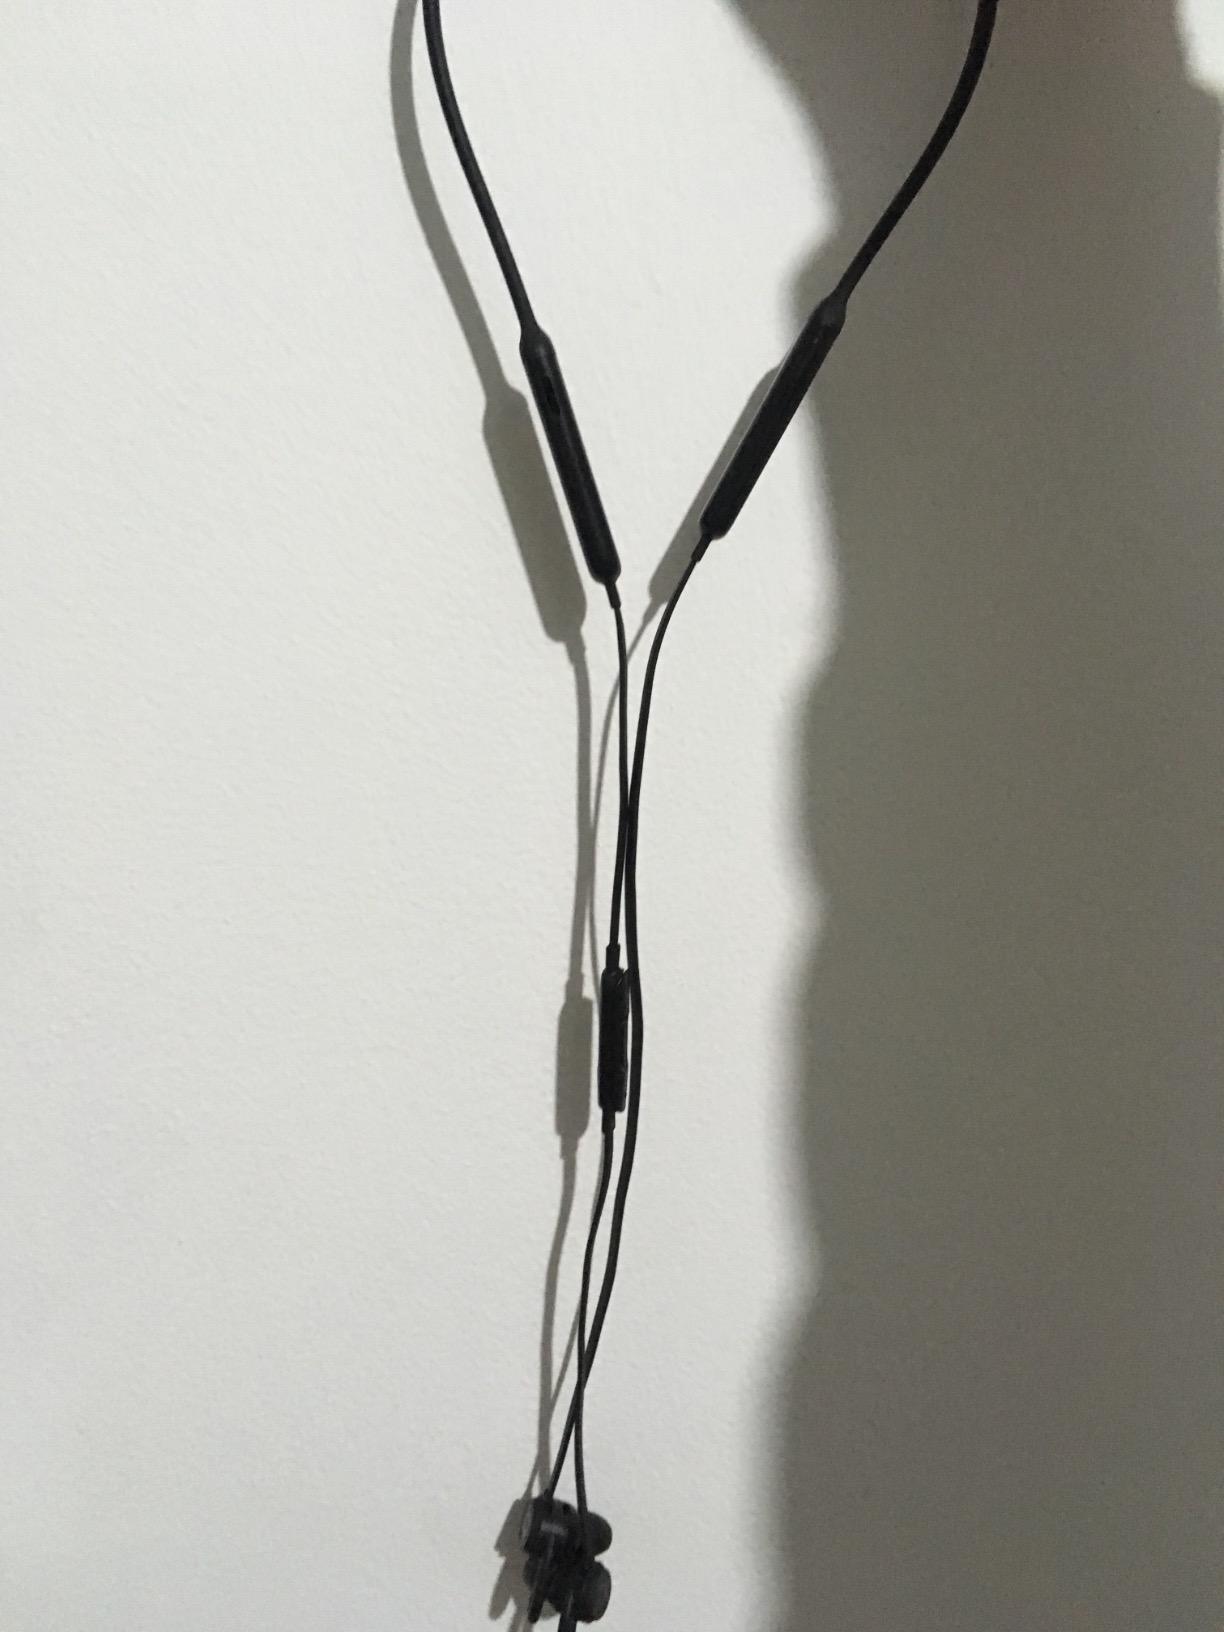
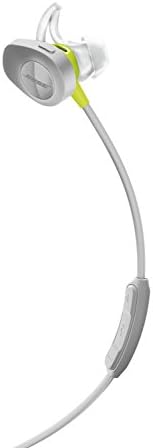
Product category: headphones
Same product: no